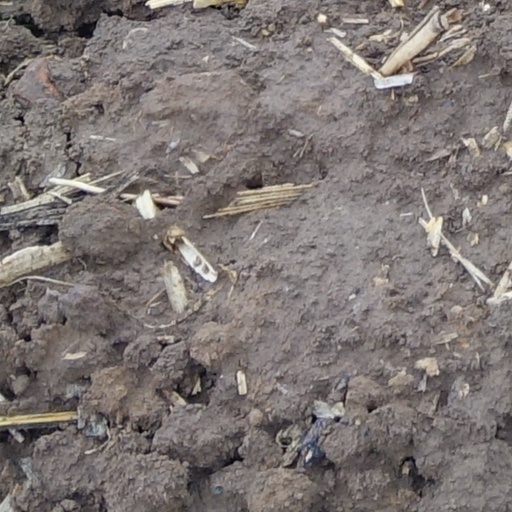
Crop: wheat